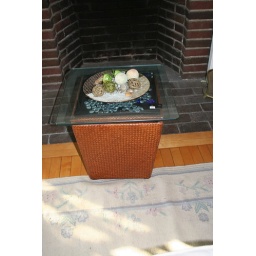
Small hamper or storage box which was flipped over and used as a small coffee table $30.00